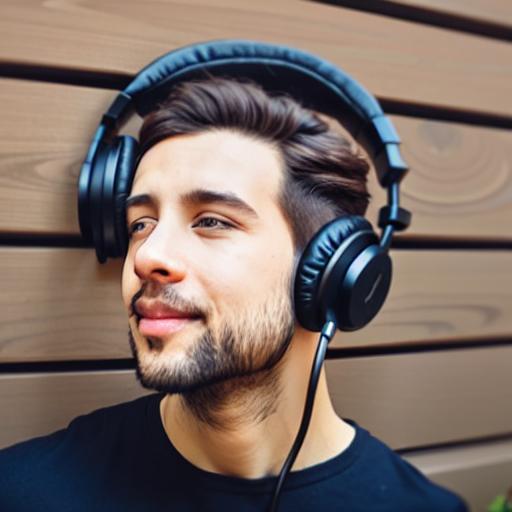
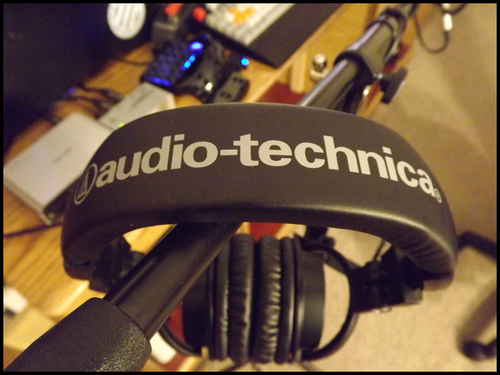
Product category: headphones
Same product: no